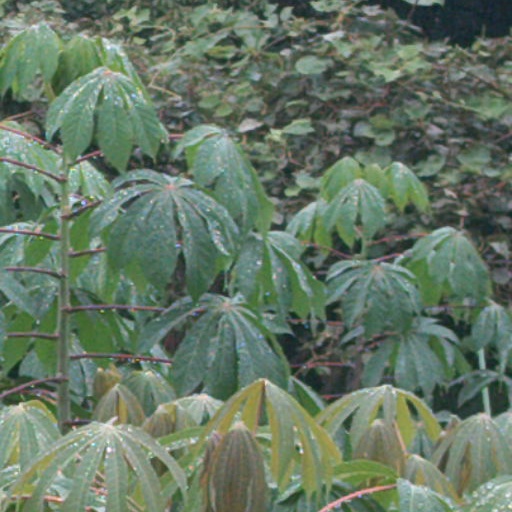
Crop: cassava